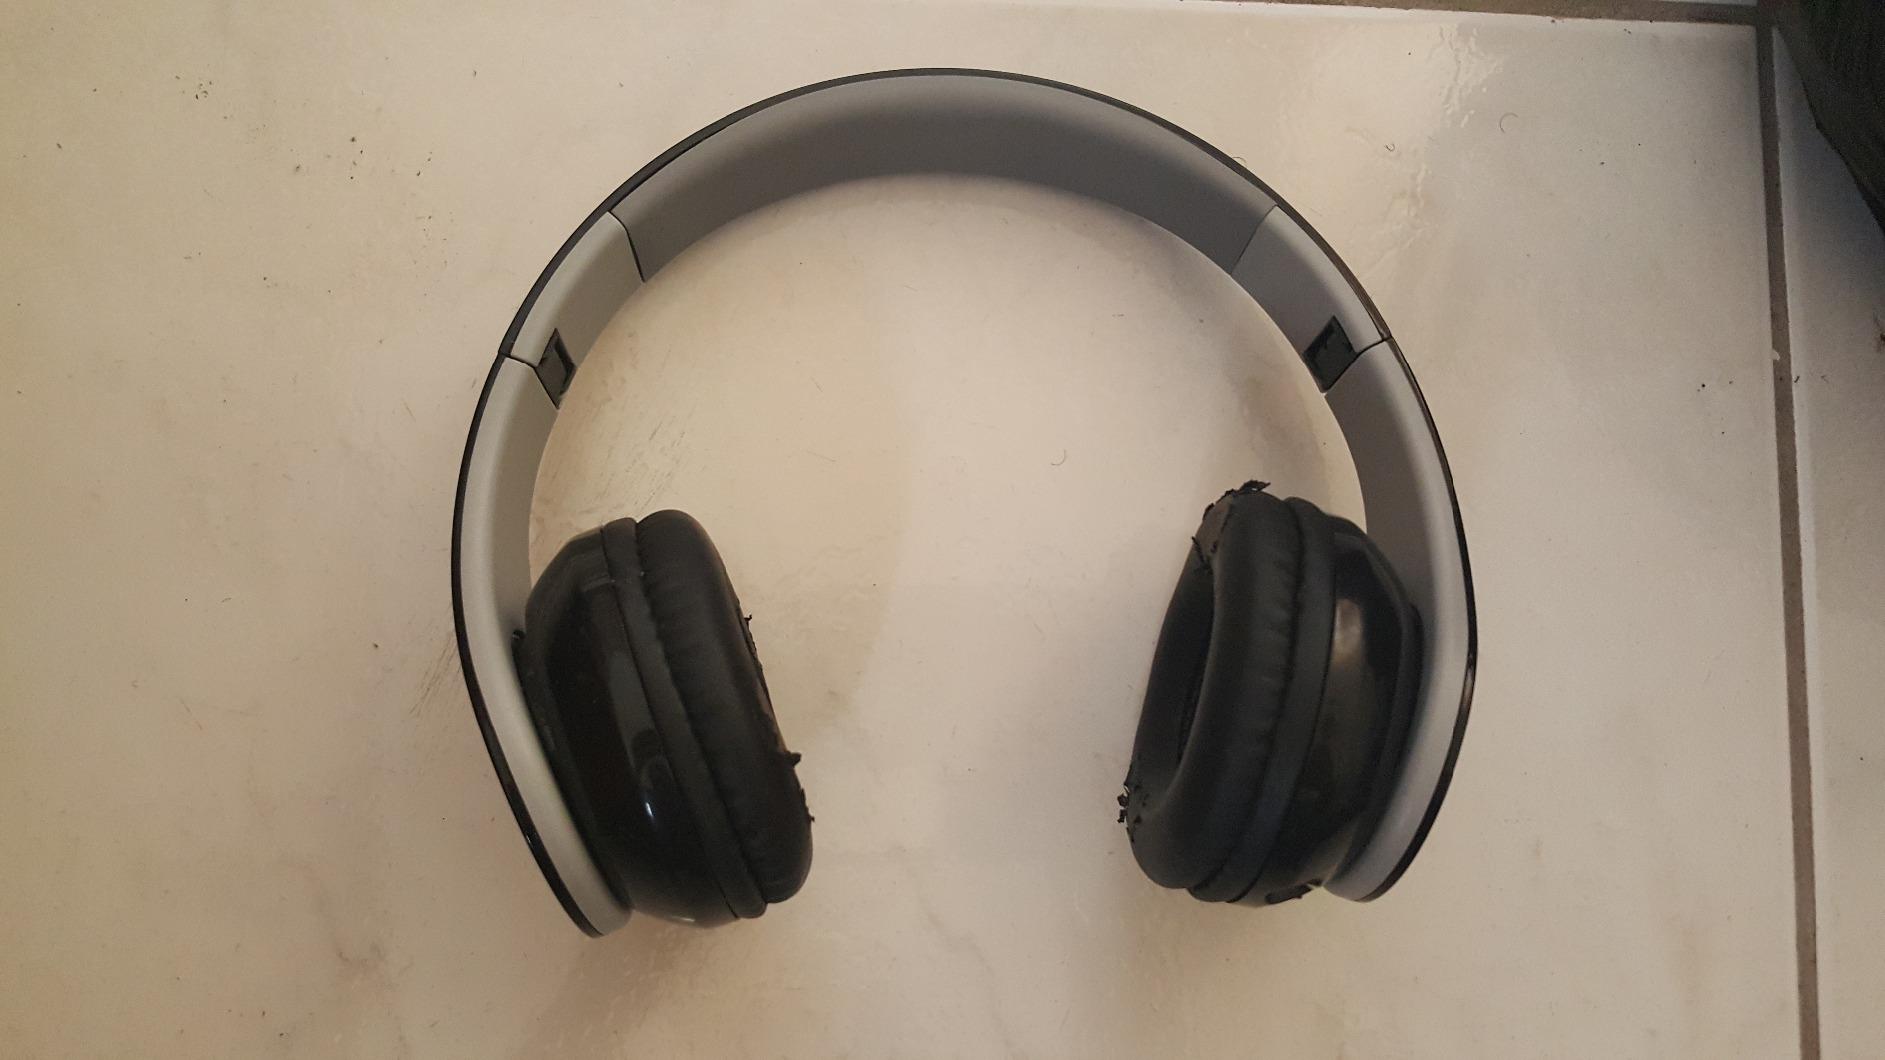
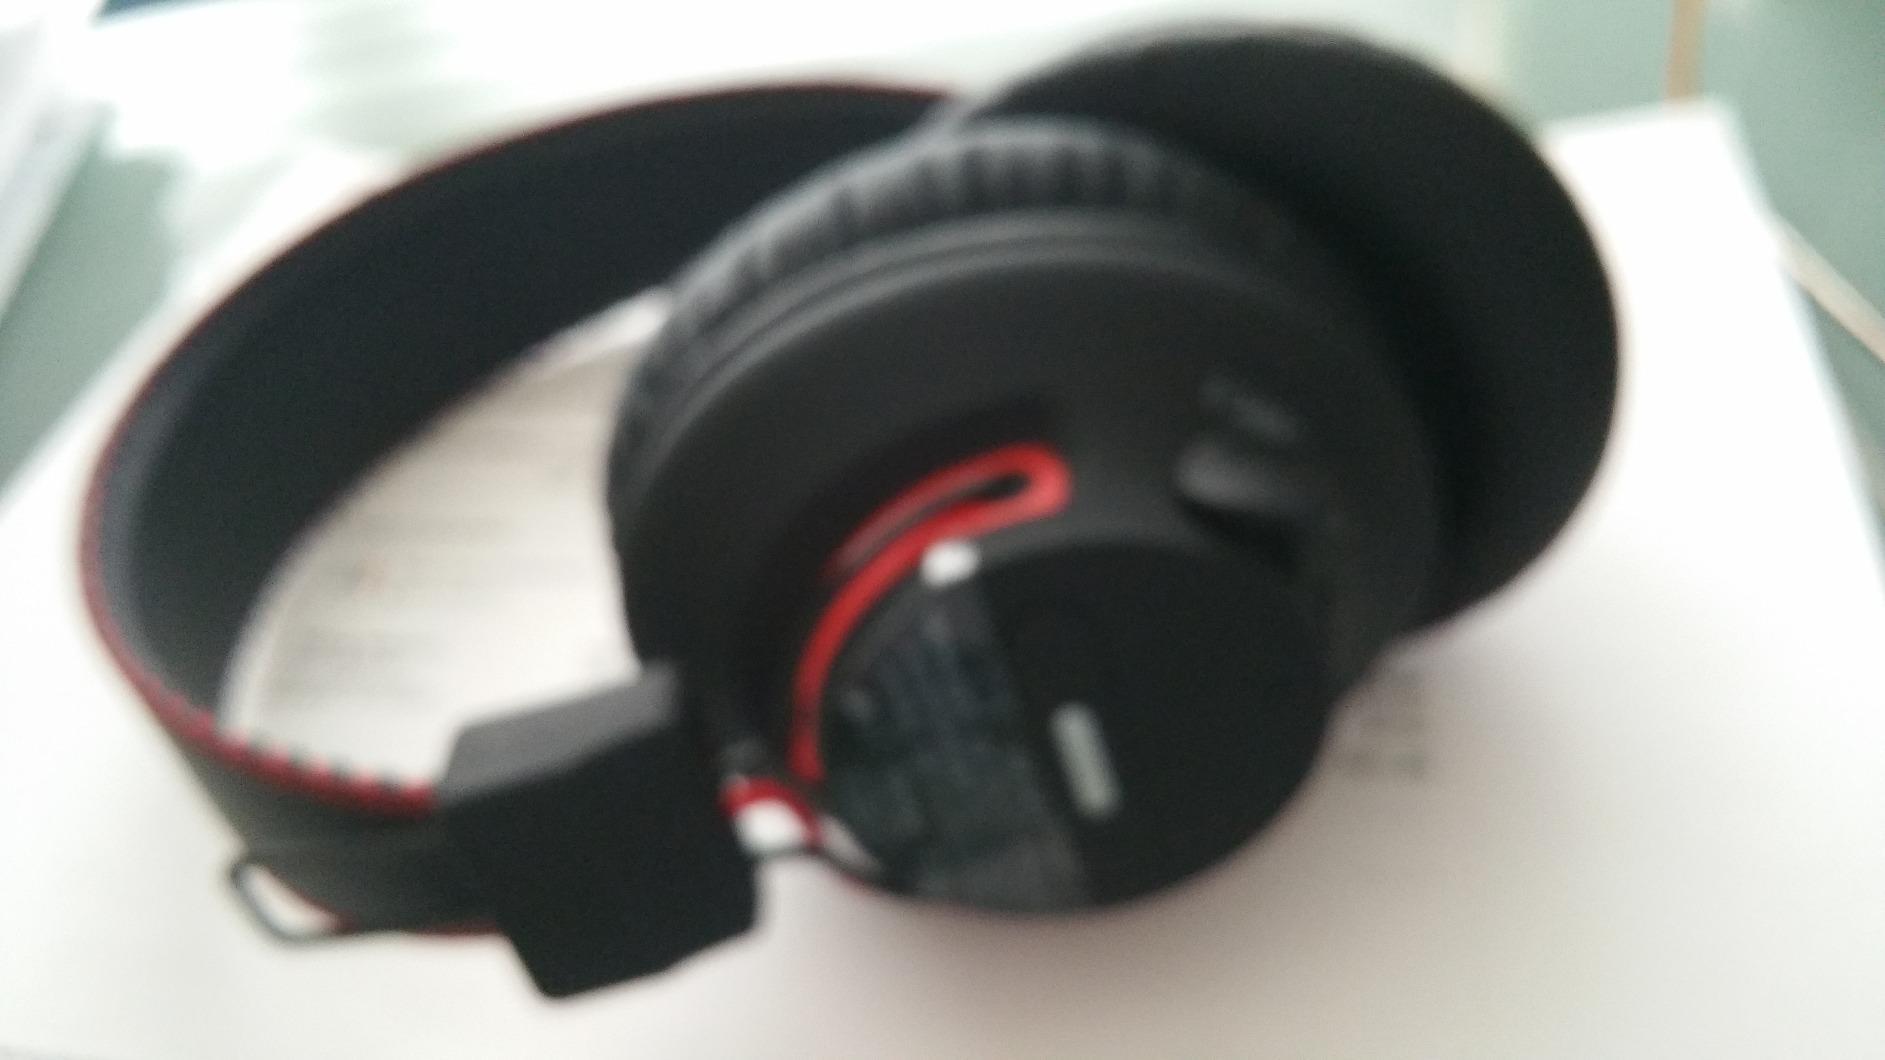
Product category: headphones
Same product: no